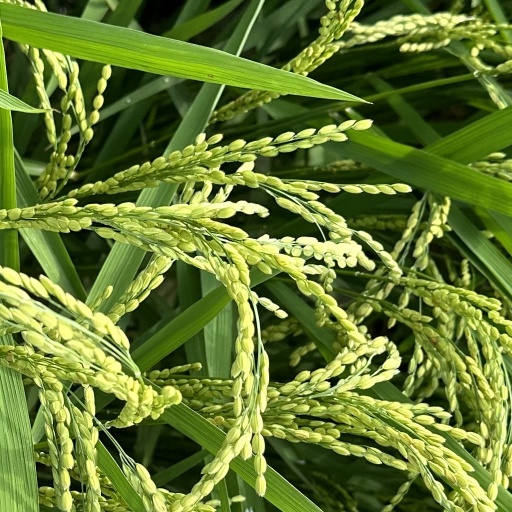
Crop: rice